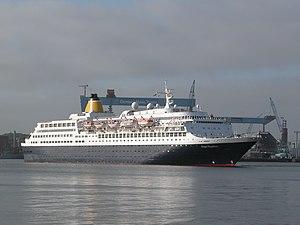
Le Saga Sapphire est un navire de croisière construit en 1981 pour la Hapag-Lloyd sous le nom d’Europa. Rénové et revendu à de nombreuses reprises, il a aussi porté les noms de Superstar Europe, Superstar Aries, Holliday Dream, puis Bleu de France entre 2008 et 2010. Racheté par Saga Cruises, il a été remis en service en 2012.